Anne Bremner

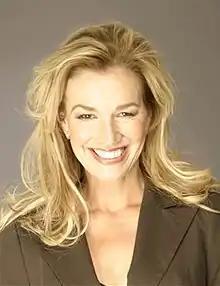
Professional headshot of Bremner in 2008

Anne Melani Bremner (born June 4, 1958) is an American attorney and television personality. She has been a television commentator on a number of high-profile cases, including in the murder of Meredith Kercher in Italy as legal counsel and as a spokesperson for the Friends of Amanda Knox.